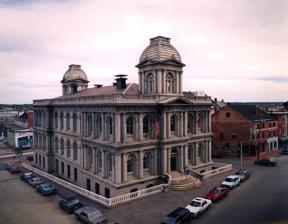
Building: United States Custom House (Portland, Maine)
Country: United States of America
Year built: 1868
United States historic place U.S. Customhouse U.S. National Register of Historic Places U.S. Historic district Contributing property U.S. Custom House, September 2003 Show map of Maine Show map of the United States Map showing the location of US Customhouse, Portland Location 312 Fore St. , Portland, Maine Coordinates 43°39′26″N 70°15′5″W / 43.65722°N 70.25139°W / 43.65722; -70.25139 Area less than one acre Built 1868 ( 1868 ) Architect Mullett, Alfred B. Architectural style Renaissance, French Renaissance Part of Portland Waterfront ( ID74000353 ) NRHP reference No. 73000128 Significant dates Added to NRHP May 17, 1973 Designated CP May 2, 1974 The United States Custom House is a historic custom house at 312 Fore Street in downtown Portland, Maine . It was built from 1867–1872 to house offices of the United States Customs Service , and was listed on the National Register of Historic Places in 1973. Building history Located near Portland's waterfront, the U.S. Custom House is a testament to the city's maritime history. It was built to accommodate the city's growing customs business, which, by 1866, was collecting $900,000 annually in customs duties—making Portland one of the most significant seaports in the country. The building is typical of the notable designs completed under the direction of Alfred B. Mullett , Supervising Architect of the Treasury from 1865 to 1874. Constructed between 1867 and 1872, the U.S. Custom House combines elements of the Second Empire and Renaissance Revival styles. The need for the new U.S. Custom House was exacerbated by the Great Fire of July 4, 1866 . The fire destroyed the Exchange Building—which had previously housed the customs office, post office and courts—as well as 1,800 other buildings in the center of the city. Although federal funds for the construction of buildings were limited during the post- Civil War period, the importance of maintaining Portland's customs business and rebuilding the city mandated the construction of the new government facility. Plans for designing the new U.S. Custom House were completed in 1866. Mullett was commissioned to design the new building, as well as a new post office and courthouse (no longer extant). Construction took five years to complete amid delays in obtaining granite for the upper stories. The U.S. Custom House is the best remaining example of Mullett's work in the state of Maine and continued to serve its original function until U.S. Customs and Border Protection moved out in 2012. A major renovation was completed in 2013 and the building now houses several other federal agencies. It was listed in the National Register of Historic Places in 1973. Architecture United States Customs House as seen from Commercial Street The U.S. Custom House is a skillful blend of the Renaissance Revival and Second Empire styles, which were popular in the United States during the mid- to late 19th century. Its original design is largely intact. The three-story, free-standing, I-shaped structure is constructed of New Hampshire granite with a slate-shingled hipped roof. These fireproof materials were chosen in response to the 1866 fire. The building rests on a sloping lot that forms an embankment along the sides and the Fore Street entrance of the building. A heavy cast-iron railing, designed of tangent ovals, rests on top of the embankment. The basement level is accented with a rusticated granite exterior finish. The U.S. Custom House has a shallow I-shaped plan, with projecting pedimented entry pavilions on the Fore Street and Commercial Street facades. The entire building is dominated by large and handsome rhythmic, round-headed windows with simple keystones. The window openings are flanked by engaged Doric columns on the first and second stories. Square pilasters mark the corners of the pavilions and the facades. A cornice and balustrade surround the entire building. The cornice features ornamental triglyphs (three vertical bands separated by V-shaped grooves). Distinctive twin, square cupolas rise above the pedimented pavilions. Double Corinthian order pilasters flank arched Venetian windows , each of which is capped with a shallow pediment . The cupolas' distinctive mansard roofs are a defining feature of the Second Empire style. The building is organized around the grand two-story customs hall, which is the building's public showplace and occupies the central portions of the first and second floors. The marble floor of the hall is laid with a sophisticated checkerboard pattern. Two counters run the length of the room and are fashioned of several different types of marble that were quarried on an island in Lake Champlain . These include a dark veined marble for the base; a red variegated marble for the pilasters, cornice and panels; a jet-black marble for the beading around the panels; and a dove-gray marble for the counters. Encircling the hall at the second floor is a narrow gallery with a decorative iron rail. The gallery is ornamented with symbols relating to commerce in the United States, including corn and tobacco leaf motifs and dolphins flanked by oak and olive leaves. Fore Street facade The ceiling of the customs hall is highly ornamented. A large plaster cove rises from the second-floor openings to an elaborate plaster cornice and coffered ceiling. Groin (cross) vaults over each second floor-opening extend from the cove, and the ceiling beams are decorated with a Greek key pattern and bosses (elaborate joints) at beam intersections. An eight-foot, walnut, pedestal-mounted counter capped with a spherical clock stands at the center of the customs hall. The counter contains an octagonal writing surface decorated with flutes, bosses, a collar, and modified Ionic order scrolls. The original walnut woodwork is still intact throughout the building, as are the Italian marble fireplaces in the offices located at both ends of the building. The offices, which are more simply designed than the main hall, consist of plaster walls, and walnut baseboards, window surrounds, and doors. The original 2 story vault for storing valuables also remains. The U.S. Custom House has experienced only minor changes since it was constructed, and therefore exhibits a high degree of architectural integrity. The most notable alteration to the structure has occurred in the interior customs hall, where the original gas chandeliers have been replaced with the current surface-mounted ceiling fixtures. The basement was converted into office and dormitory space for the U.S. Coast Guard in 1983. The majority of the building's distinctive elements, such as the marbled checkerboard floor and decorative staircases, remain in place. In 1998, the aluminum doors, which were installed during the 1960s at the main entrances, were replaced with wooden doors similar in design and color to the original doors to the building. Significant events 1866: Supervising Architect of the Treasury, Alfred B. Mullet, designs the U.S. Custom House. 1867–1872: The U.S. Custom House is constructed. 1950s: The U.S. General Services Administration acquires the building. 1973: The U.S. Custom House is listed in the National Register of Historic Places . 1983: The basement is converted into office and dormitory space for the U.S. Coast Guard. 1998: Restoration of the building begins with restoration of the entrance to replicate its original appearance. 2012: U.S. Customs relocates from the building. 2013: Restoration of the building completes. Building facts Architect: Alfred B. Mullett, Supervising Architect of the Treasury Construction Dates: 1867–1872 Landmark Status: Listed in the National Register of Historic Places Location: 312 Fore Street, Portland, Maine Architectural Style: Second Empire/Renaissance Revival Primary Materials: New Hampshire granite and slate tile roof Prominent Feature: Customs Hall See also National Register of Historic Places listings in Portland, Maine References